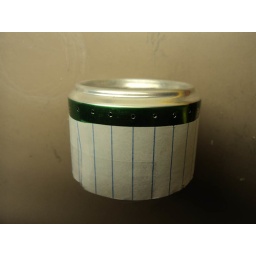
wrap a piece of notebook paper around the stove and drill a hole (3/64&amp;quot;) at each line just below the rim of the stove